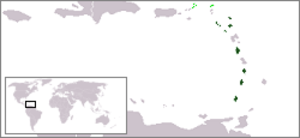
L’Organisation des États de la Caraïbe orientale est une organisation de consultation, de coopération et d'action concertée entre plusieurs pays et dépendances des Antilles orientales. Ses domaines d'activité prioritaires sont actuellement le commerce, le transport, le tourisme durable et la gestion des catastrophes naturelles.